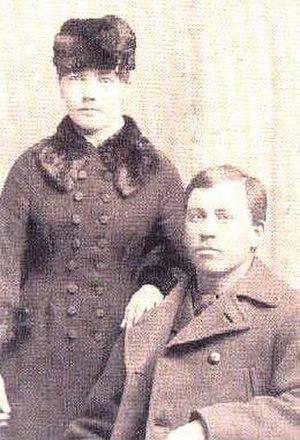
Laura Ingalls Wilder, née à Pepin dans le Wisconsin le 7 février 1867 et morte à Mansfield dans le Missouri le 10 février 1957, est une femme de lettres américaine, auteure de la série de romans pour enfants La Petite Maison dans la prairie, inspirée par sa propre enfance au sein d'une famille de pionniers américains à la fin du XIXᵉ siècle. Le succès de cette série de romans a assuré une vie confortable à l’auteur pour ses dernières années et a donné lieu à plusieurs adaptations télévisées, dont la première a été la série américaine La Petite Maison dans la prairie, dans laquelle l'actrice Melissa Gilbert jouait le rôle de Laura.